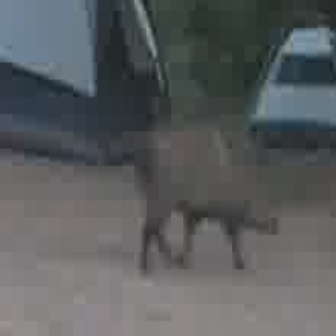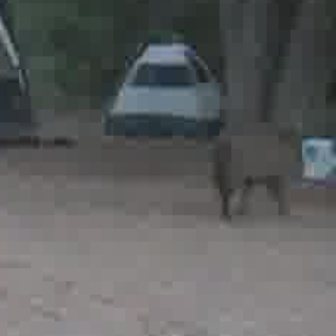
  Please identify the target specified by the bounding box [130,118,278,267] in the first image and locate it in the second image. Return the coordinates in [x_min,y_min,x_max,y_max] format.
Answer: [208,123,303,219]